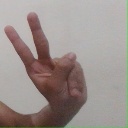
अक्षर: ऐ